Huntington Creek (Pennsylvania)

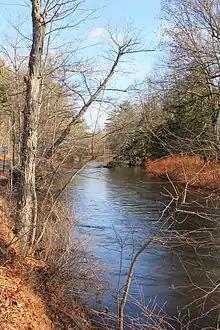
Huntington Creek looking upstream in Fishing Creek Township, Columbia County

Upon leaving Luzerne County, Huntington Creek enters Fishing Creek Township, Columbia County. Approximately a mile downstream, the creek passes through Jonestown, where it receives Pine Creek, its last named tributary. After flowing parallel to Huntington Mountain and Knob Mountain for a few miles, it reaches its confluence with Fishing Creek near the community of Forks.